Resultative

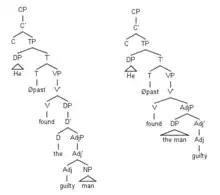
Syntactic trees showing the difference in structure between non-resultative and resultative phrases.

Resultative constructions can be described in the framework of a sign-oriented approach: morphological signals and word order signals (based on the ordering of lexical items) interact in order to create meaning. This interaction generates a system of oppositions based on two types of differentiation: differentiation of the referent from other referents in the lexicon and differentiation of the referent from itself.